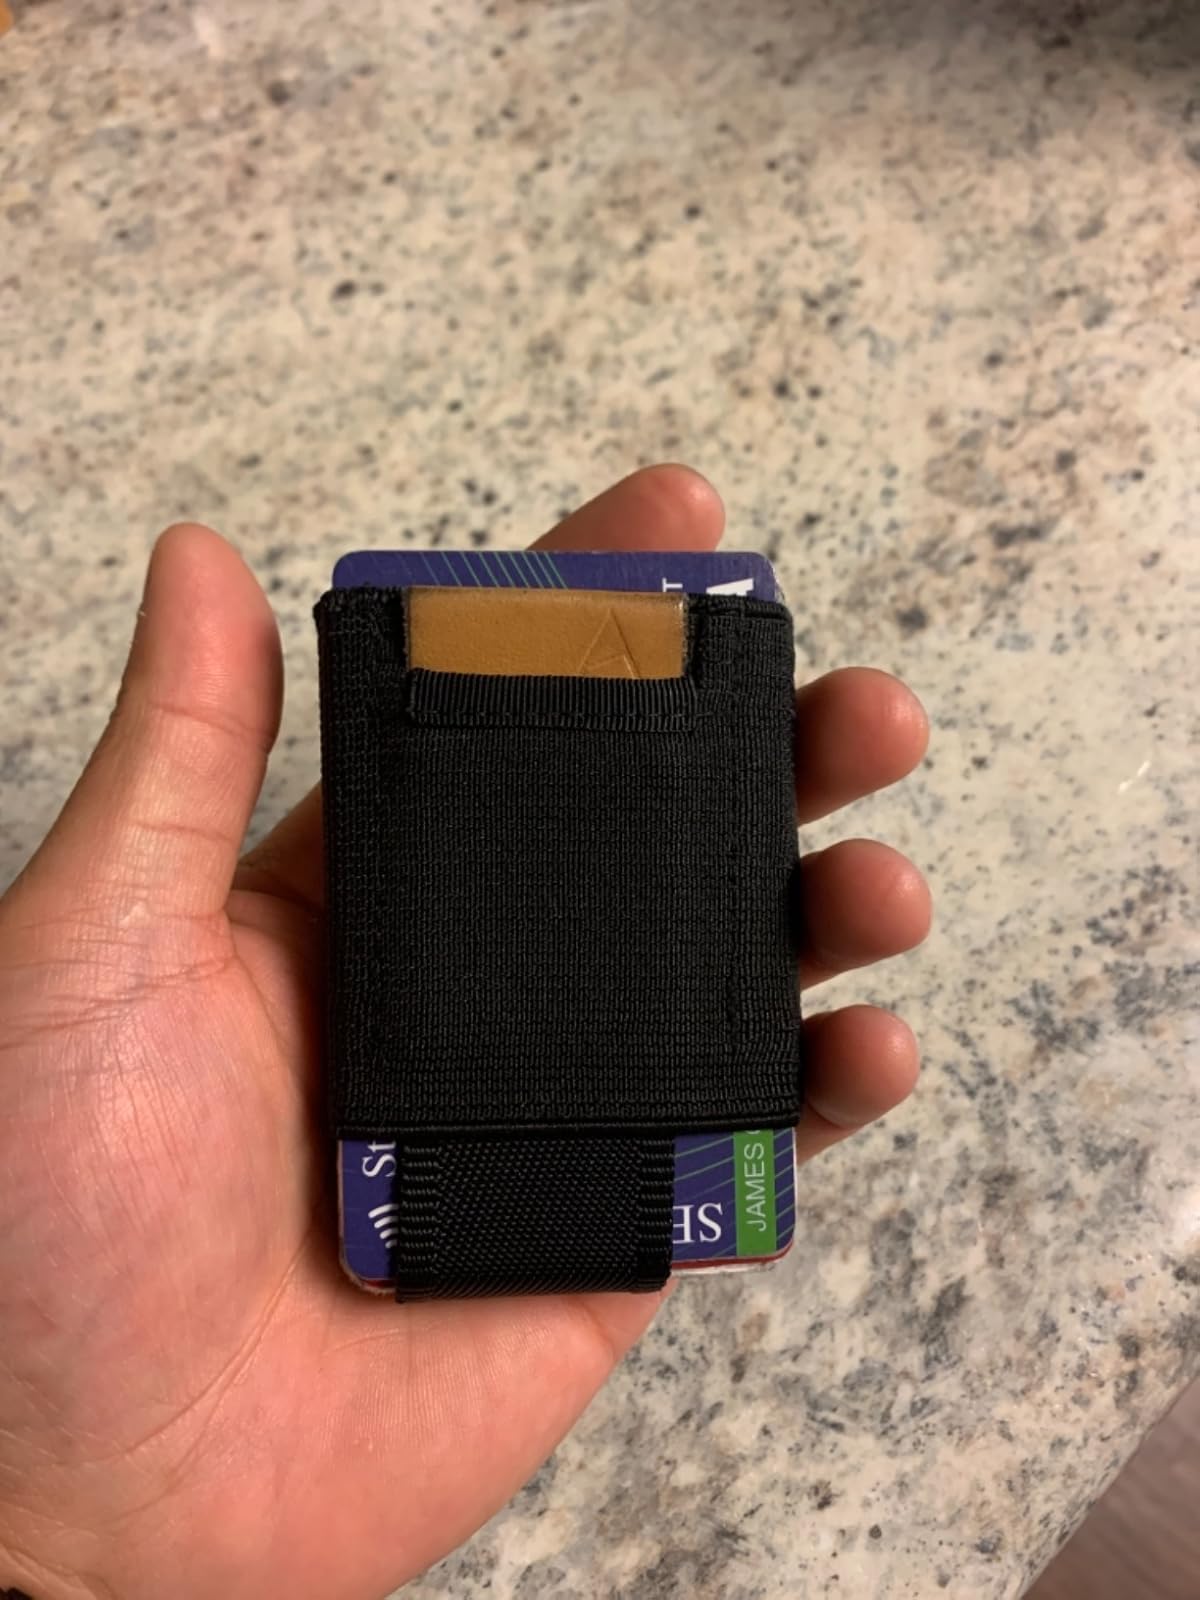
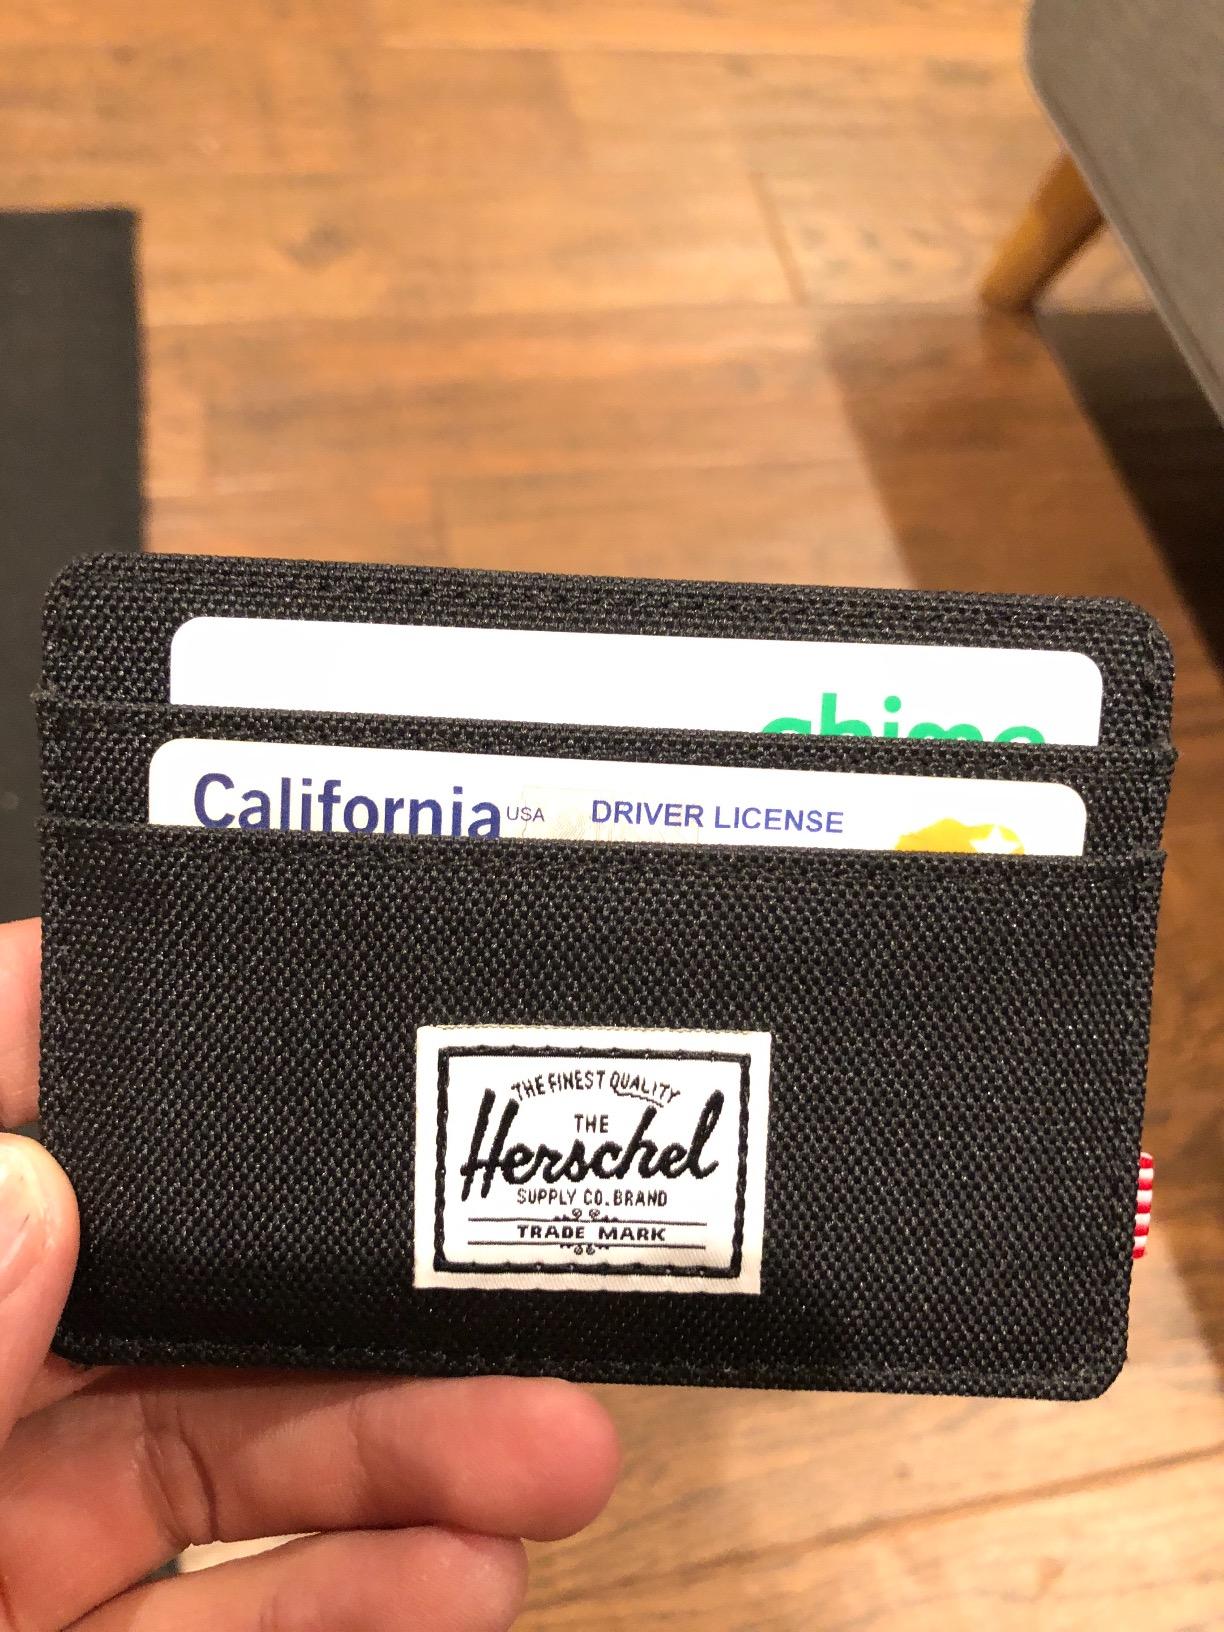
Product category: accessories_wallet
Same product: no